Sundsvalls Tidning

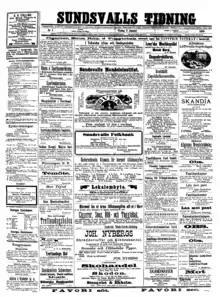
Front page dated 3 January 1988

Sundsvalls Tidning is a local morning newspaper published in Sundsvall, Sweden. It has been in circulation since 1841.